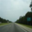
Label: road